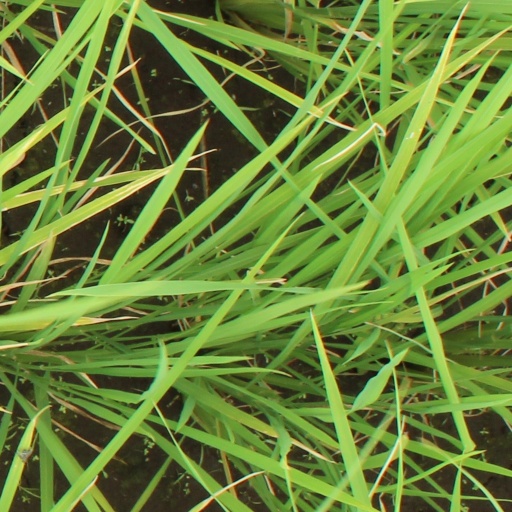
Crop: rice